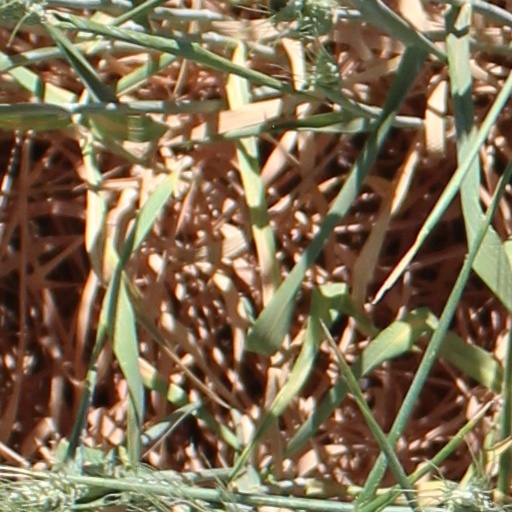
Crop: wheat